Charles G. Dawes

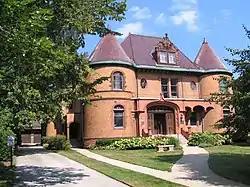
From 1909 to 1951, Charles G. Dawes lived in this house at 225 Greenwood St. in Evanston, Illinois, which was built in 1894 by Robert Sheppard. The house is a National Historic Landmark.

Dawes was born in Marietta, Ohio, in Washington County, on August 27, 1865, the son of Civil War General Rufus Dawes and his wife Mary Beman Gates. Rufus had commanded the 6th Wisconsin Regiment of the Iron Brigade from 1863 to 1864 during the American Civil War. His uncle Ephraim C. Dawes was a major who served under Ulysses S. Grant at the Shiloh and Siege of Vicksburg, and was severely wounded at the Battle of Dallas, Georgia, in May 1864.